Philadelphia City Council

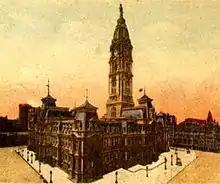
City Hall from postcard, 1900

The Philadelphia City Council is the legislative body of the city of Philadelphia, Pennsylvania in the United States. It is composed of 17 councilmembers: ten members elected by district and seven members elected at-large from throughout the city.